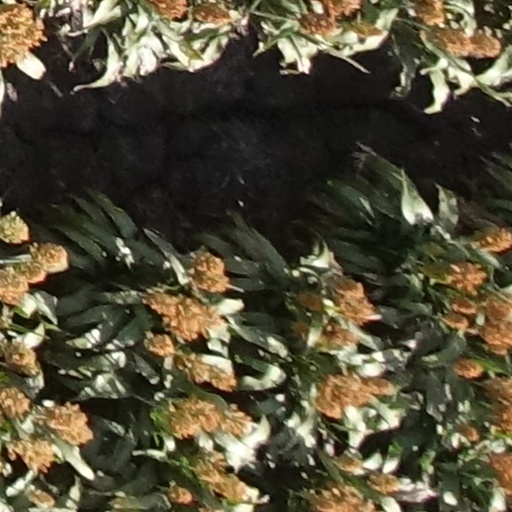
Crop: sorghum